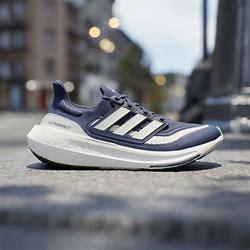
Brand: Adidas
Model: Ultraboost Light Lauf